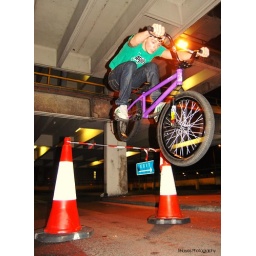
Cal hopping over cones and tape at Preston market car park.